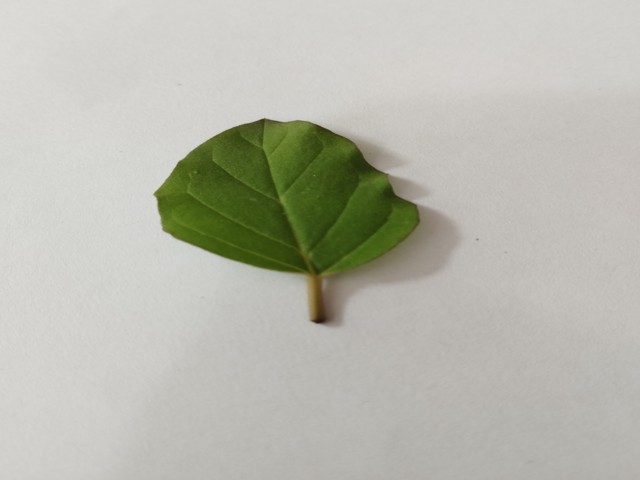
Plant: punarnava